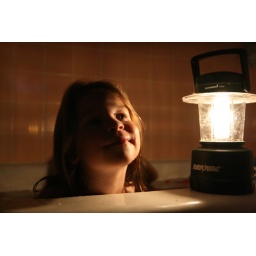
Enjoying a bath (and video on Daddy's computer) by lantern light.